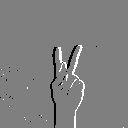
ASL letter: k